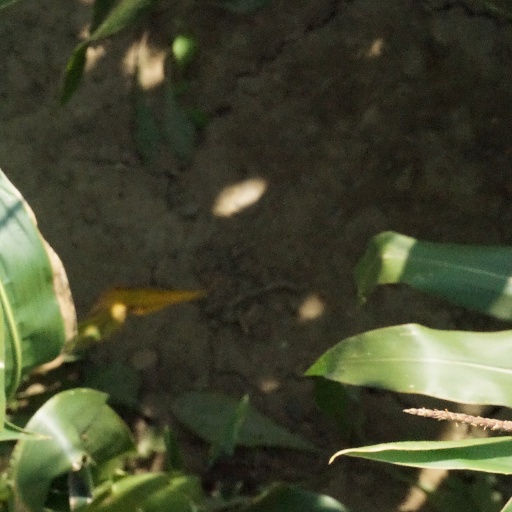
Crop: maize; corn